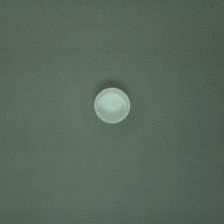
Color: white/transparent
Cap type: standard cap